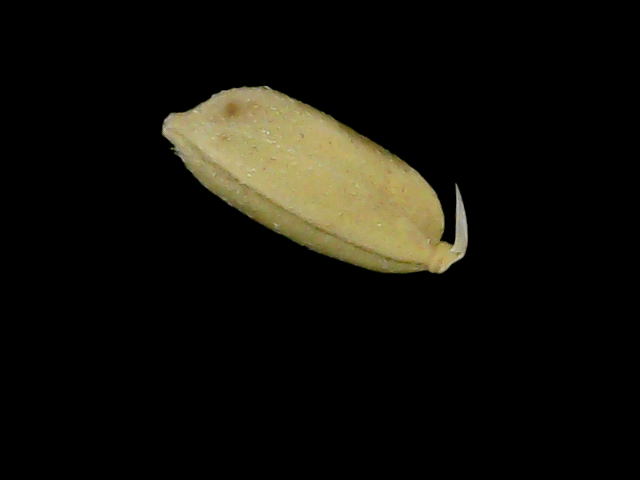
Rice variety: Bd76